Apis laboriosa

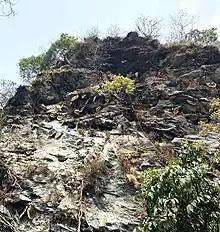
A honeycomb colony of "A. laboriosa" on a vertical rockface in the Himalayas of Sikkim, India

Apis laboriosa or Himalayan giant honey bee, is the world's largest honey bee; single adults can measure up to in length. Before 1980, "Apis laboriosa" was considered to be a subspecies of the widespread "Apis dorsata", the giant honey bee, but in 1980 and for almost 20 years thereafter it was elevated to the rank of a separate species. It was classified once again as a subspecies of "Apis dorsata" by Michael S. Engel in 1999, but was confirmed as a full species in 2020 on the basis of co-occurrence with "Apis dorsata" at many sites with no sign of interbreeding. It is highly adapted to its highland habitat in behavior.